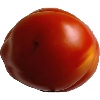
Label: Tomato 1